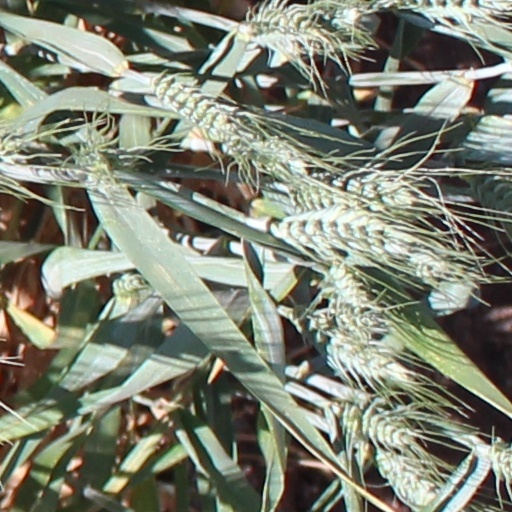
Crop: wheat